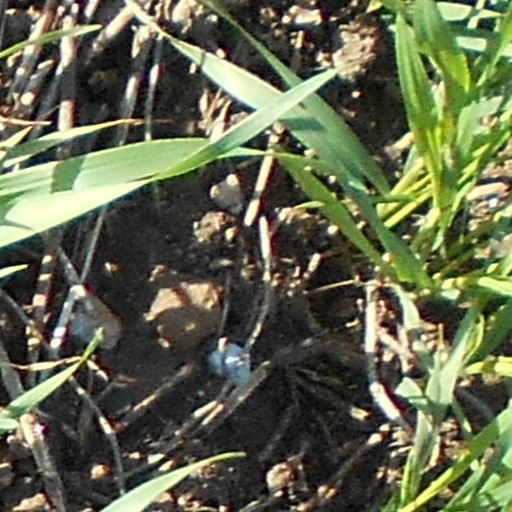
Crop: wheat